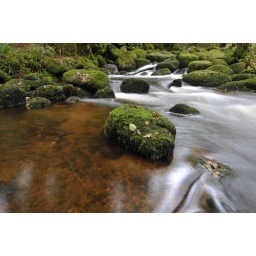
Manaton pool - interesting water around stone